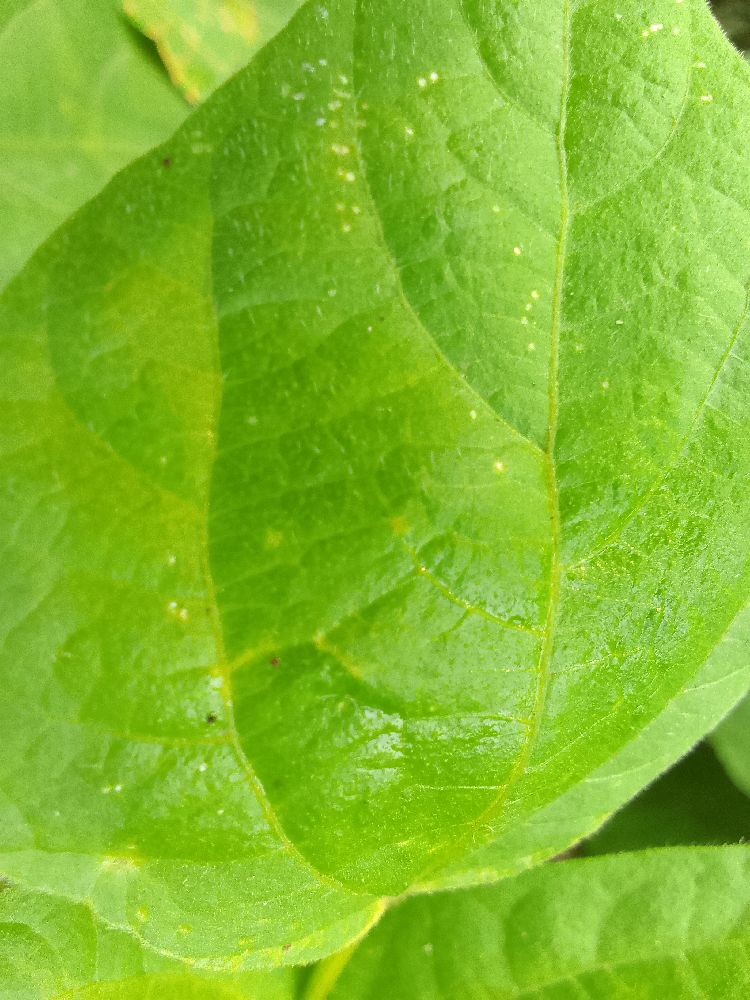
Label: healthy